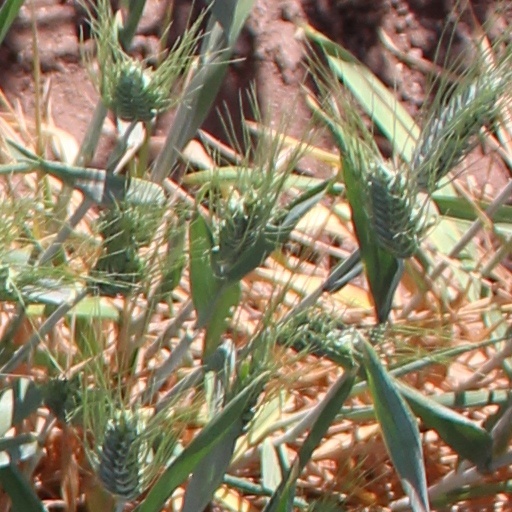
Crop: wheat